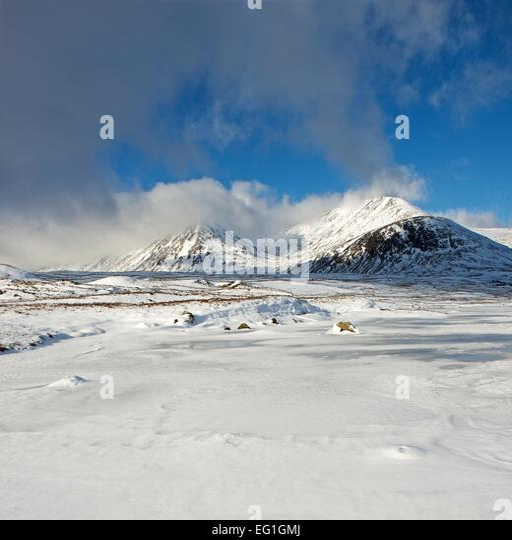
a cold winters day with a frozen snowy landscape with views to the mountains that make up the black